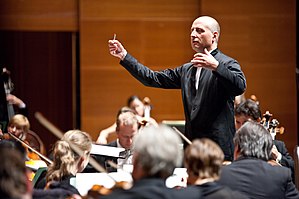
Paavo Järvi
Paavo Järvi er en estisk-amerikansk dirigent og chefdirigent i Orchestre de Paris.